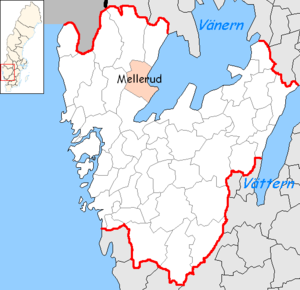
La commune de Mellerud est une commune suédoise du comté de Västra Götaland. 9 728 personnes y vivent. Son chef-lieu se situe à Mellerud.